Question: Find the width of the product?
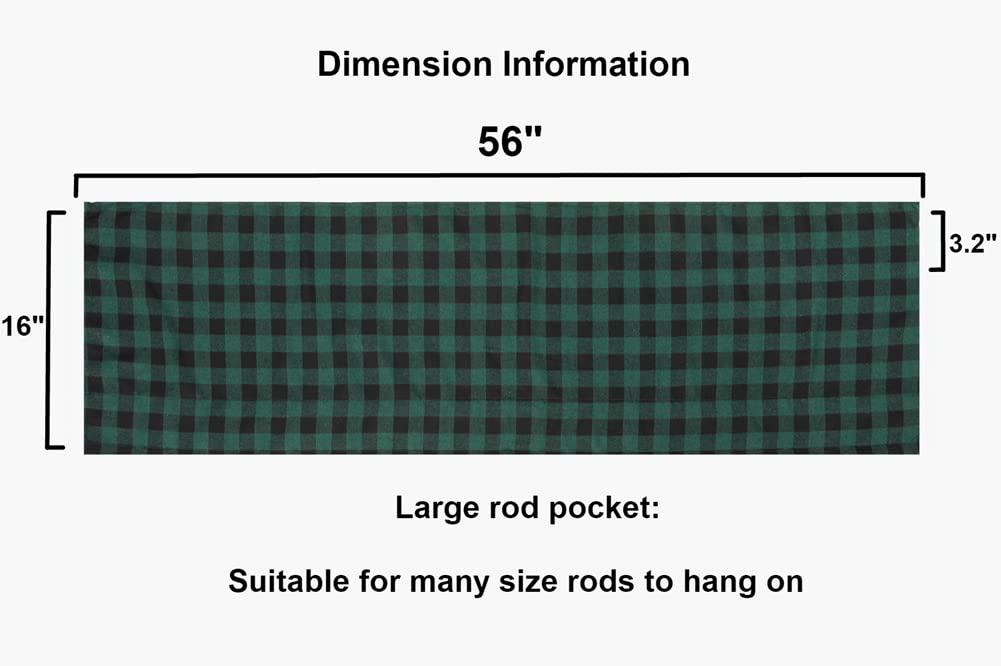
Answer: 56.0 inch